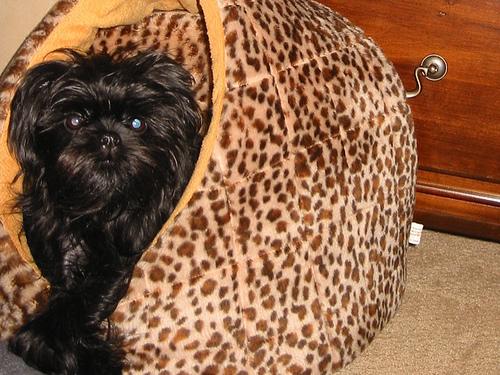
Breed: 200-n000012-affenpinscher